Joel Almeida (basketball)

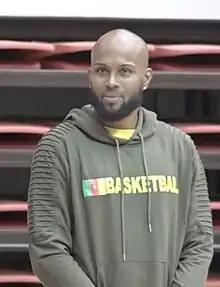
Almeida with FAP in 2022

Joel Freitas Almeida (born October 11, 1985) is a Cape Verdean basketball player who is currently playing for Kriol Star of the Basketball Africa League (BAL). He also plays for the Cape Verde national basketball team, with whom he played at the 2023 World Cup.